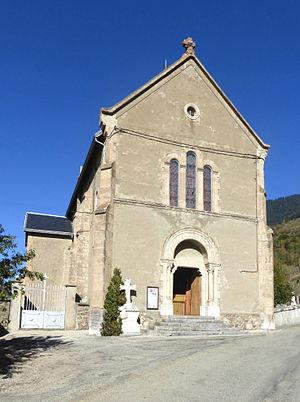
Eglise de Lavaldens à La Ville
Lavaldens est une commune française située dans le département de l'Isère, dans le massif du Taillefer, en région Auvergne-Rhône-Alpes.